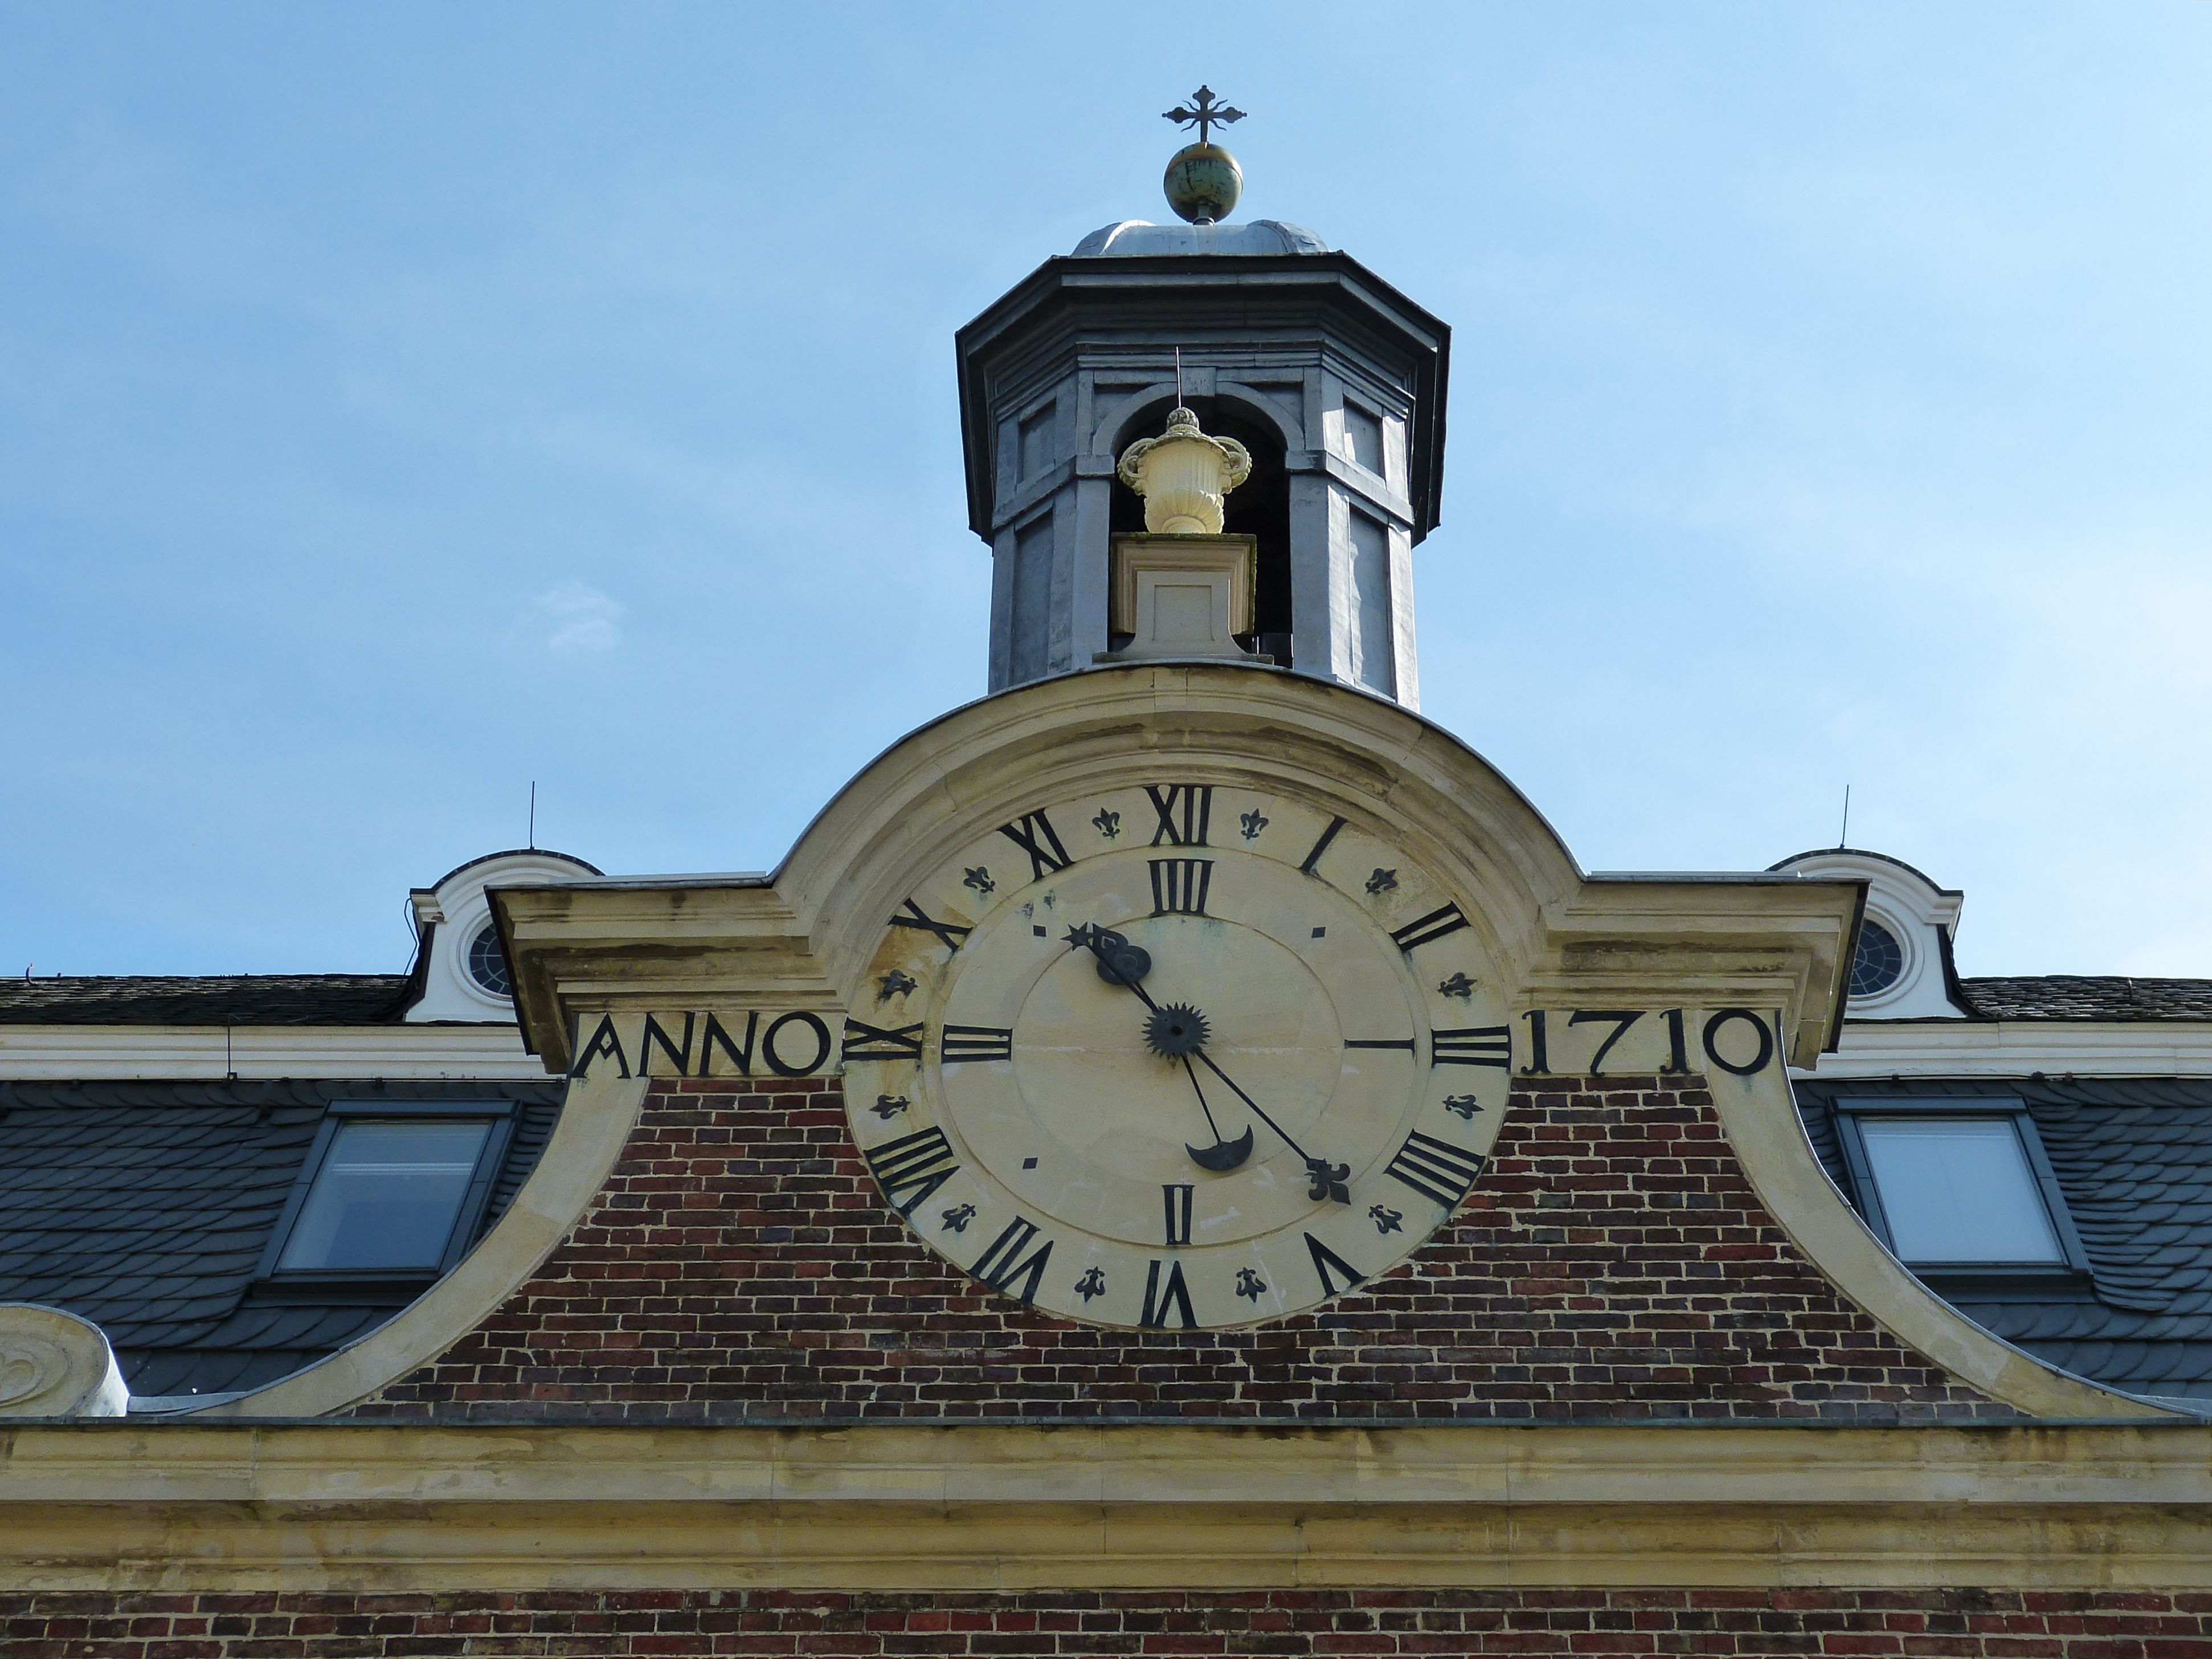
clock, time, building, palace, tower, castle, landmark, facade, church, chapel, cross, place of worship, clock tower, bell tower, steeple, historically, baroque, m nsterland, moated castle, north churches